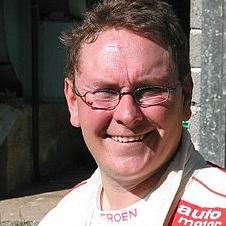
Age: 35